Odyssey series

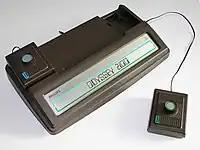
Philips Odyssey 2100

The Philips Odyssey 2100 was released in 1978 and uses the same case design as the 2001. Using the National Semiconductor MM-57186N chip, the Philips Odyssey 2100 plays 6 games with multiple variations: Wipe-Out (Breakout style, 7 variants), Flipper (7 variants), Tennis (2 variants), Handball (2 variants), Ice Hockey (2 variants), Football (3 variants).